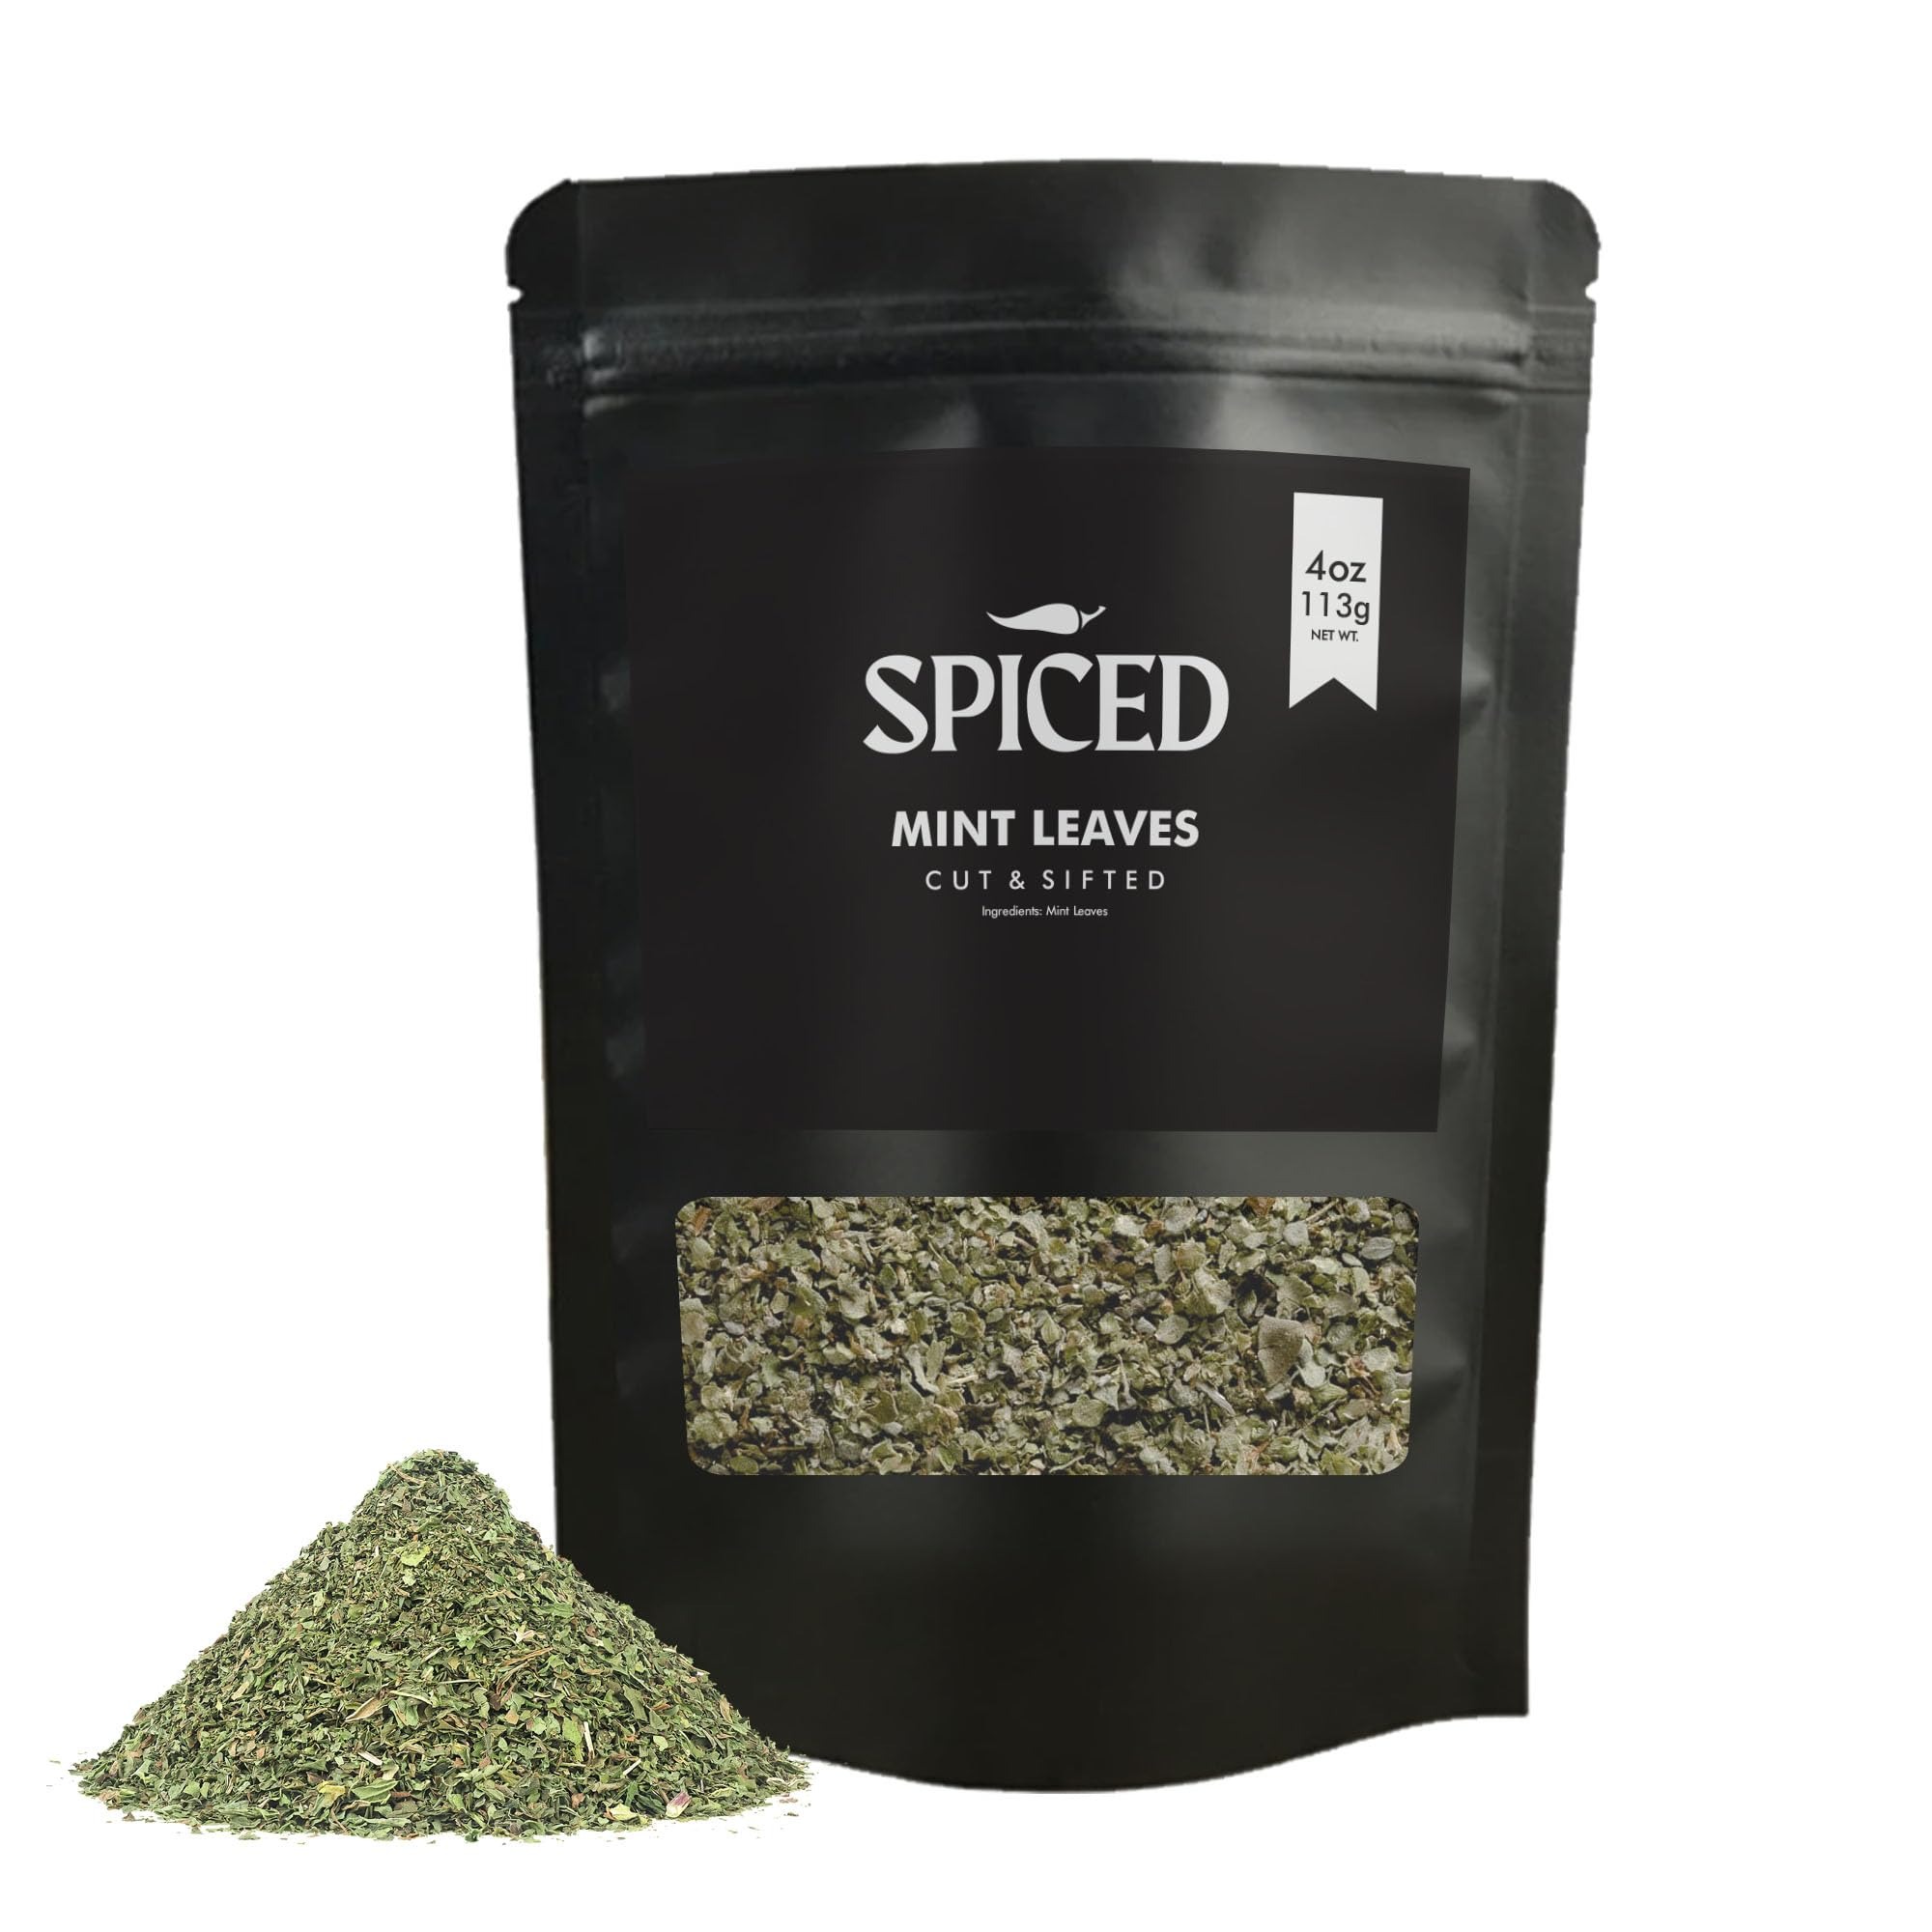
Item Name: SPICED Cut Mint Leaves, 4 Oz of Whole Cut Mint Leaves in Closable Bag for Cooking, Great for Refreshing Drinks, Salads and Desserts
Bullet Point 1: Mint leaves are the leaves of the mint plant, which is a perennial herb that is native to Europe and Asia. There are several varieties of mint, including peppermint and spearmint. Mint leaves are used in a variety of culinary dishes and beverages.
Bullet Point 2: Mint leaves have a refreshing and invigorating aroma and a distinctive, slightly sweet and cool flavor. The flavor of mint is often described as a combination of sweet and spicy, with a slightly sharp or pungent taste.
Bullet Point 3: Add a pop of fresh flavor to your cooking with mint leaves! From salads to desserts, these aromatic herbs will elevate any dish. Plus, they have a cool, refreshing taste that's perfect for summertime meals.
Bullet Point 4: Mint leaves have a refreshing and invigorating aroma and a distinctive, slightly sweet and cool flavor. It can be used fresh or dried, and they can be added to a variety of dishes, including salads, desserts, and drinks.
Bullet Point 5: Our Cut Mint Leaves is Made with 100% Natural Ingredients, Non-GMO, No Preservatives or MSG and Certified Kosher. It Tastes Good Too.
Product Description: If you're looking to add some extra flair to your cooking, mint leaves are a must-have ingredient! These aromatic herbs are perfect for adding a burst of fresh flavor to all kinds of dishes, from salads and desserts to main courses and beverages. Whether you're using them fresh or dried, mint leaves are sure to bring a cool and refreshing touch to any recipe. So why wait? Start exploring the culinary possibilities of mint leaves today and take your cooking to the next level! From classic minty desserts like brownies and ice cream, to refreshing summer salads and drinks, the options are endless. Grab some mint leaves and get creative in the kitchen - you won't be disappointed!
Value: 4.0
Unit: Ounce

Price: 10